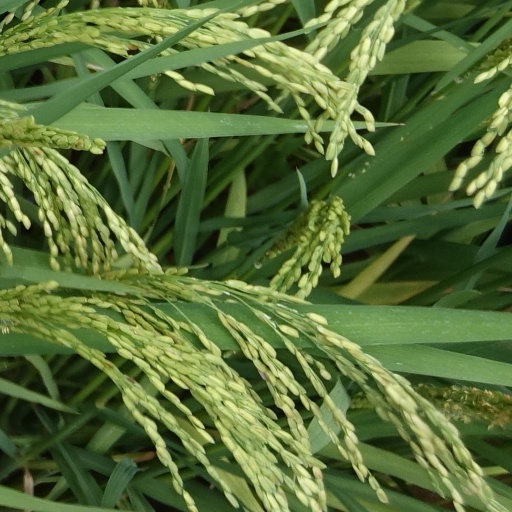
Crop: rice